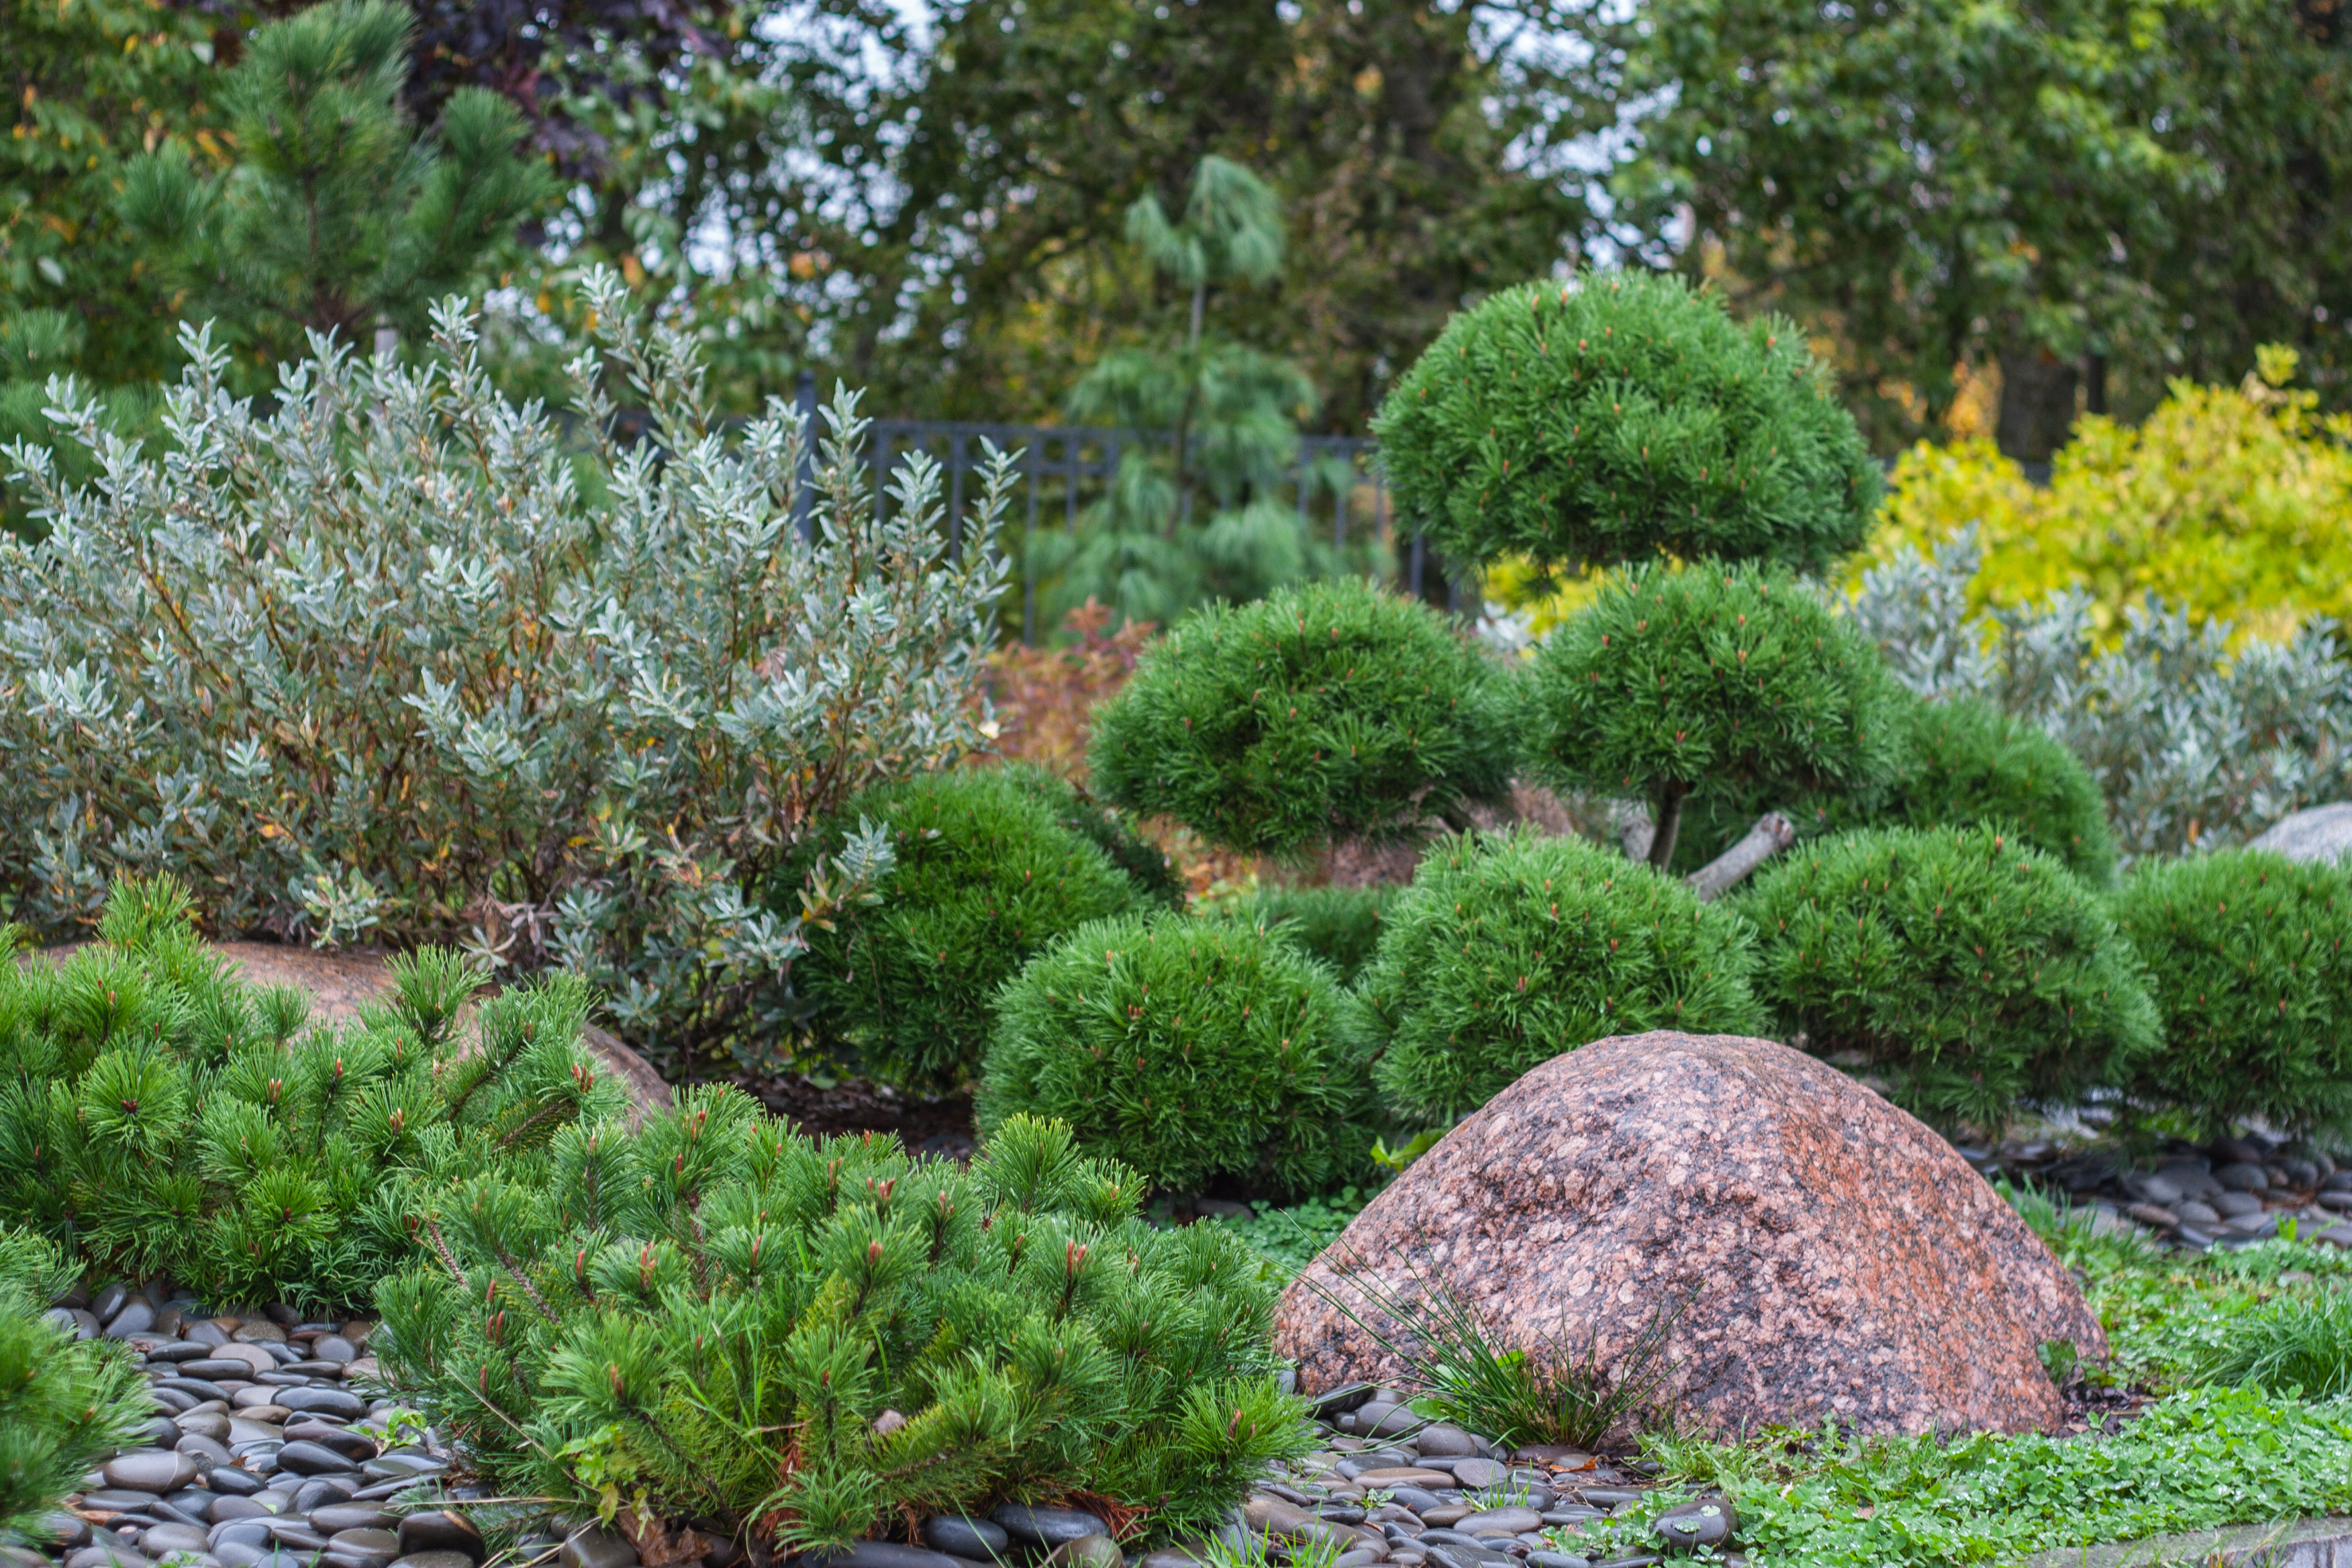
image, tree, plant, vegetation, shrub, garden, woody plant, botany, thuya, landscaping, subshrub, evergreen, groundcover, Red juniper, botanical garden, landscape, flower, rock, plant community, grass, shrubland, conifer, shortstraw pine, pine family, lodgepole pine, cypress family, perennial plant